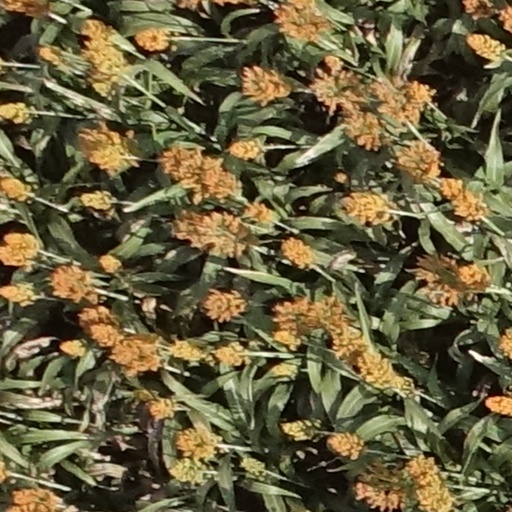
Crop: sorghum